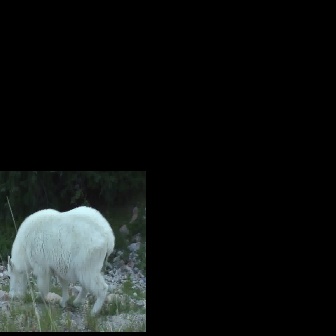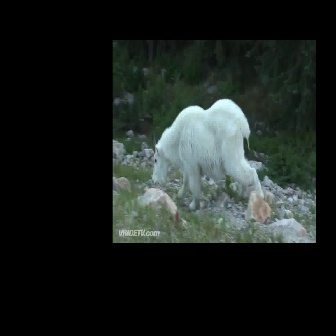
  Please identify the target specified by the bounding box [2,205,115,317] in the first image and locate it in the second image. Return the coordinates in [x_min,y_min,x_max,y_max] format.
Answer: [151,98,264,211]